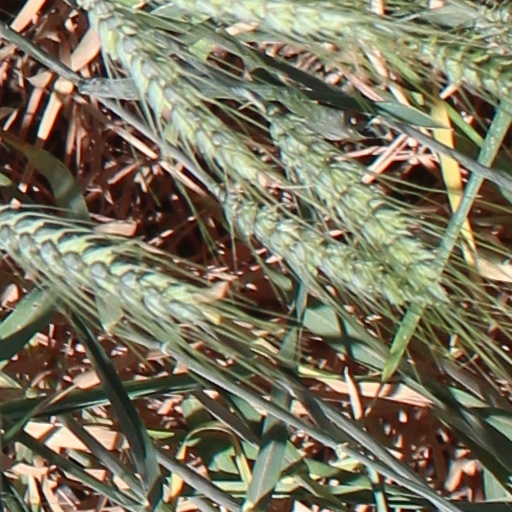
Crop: wheat